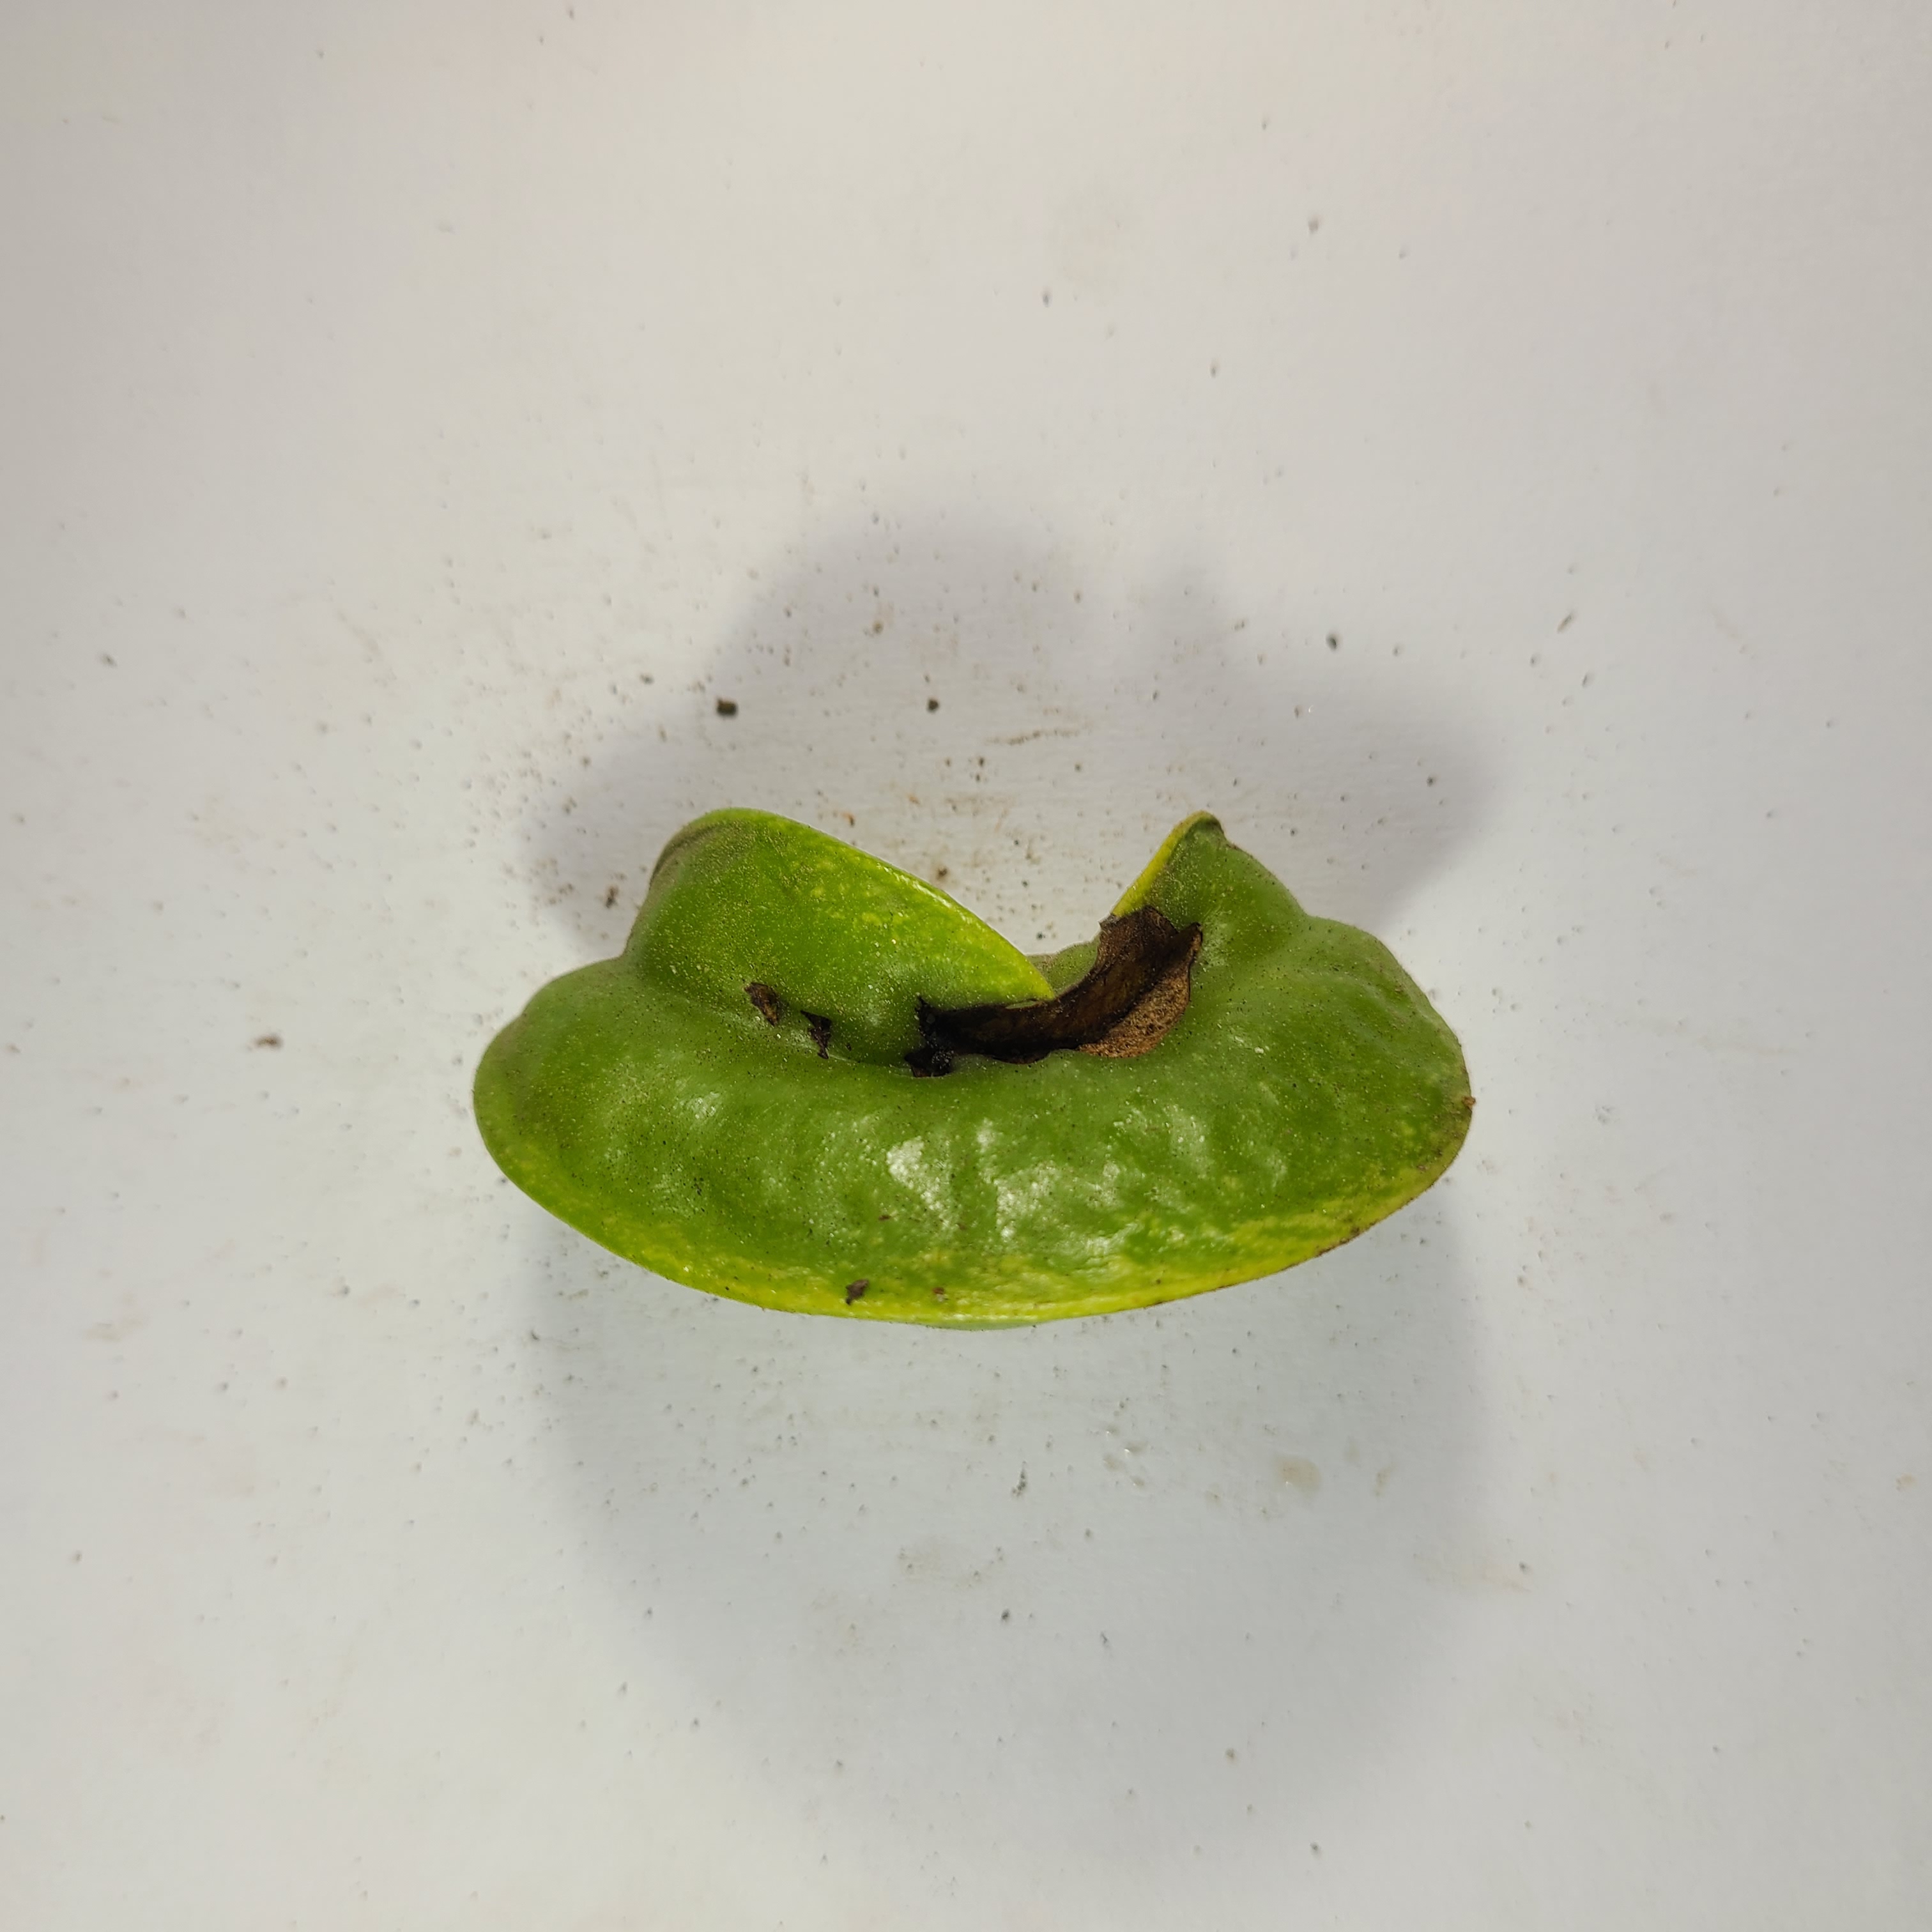
Label: Unhealthy Fruits